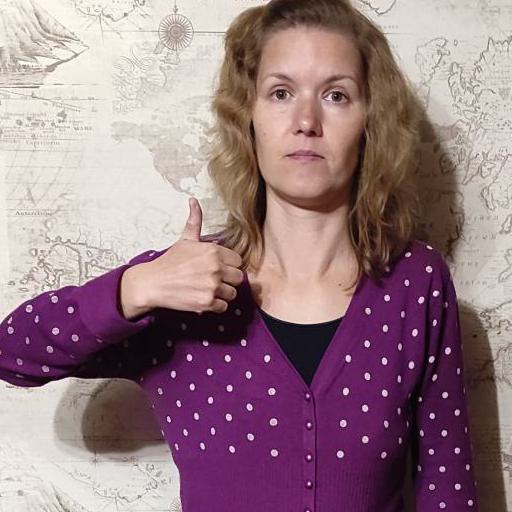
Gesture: like